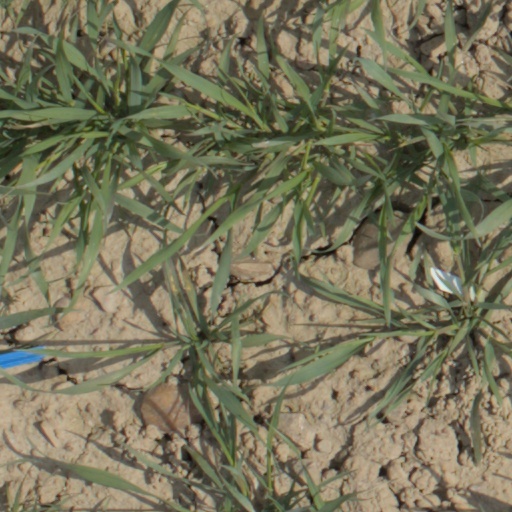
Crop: wheat